Complex of Sultan Bayezid II

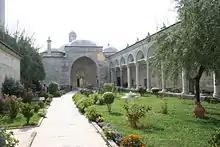
The inner courtyard of the darüşşifa

The Complex of Sultan Bayezid II is a "külliye" located in Edirne, Turkey. It was built in 1488 by the Ottoman architect Mimar Hayruddin for the Sultan Bayezid II (reigned 1481–1512).